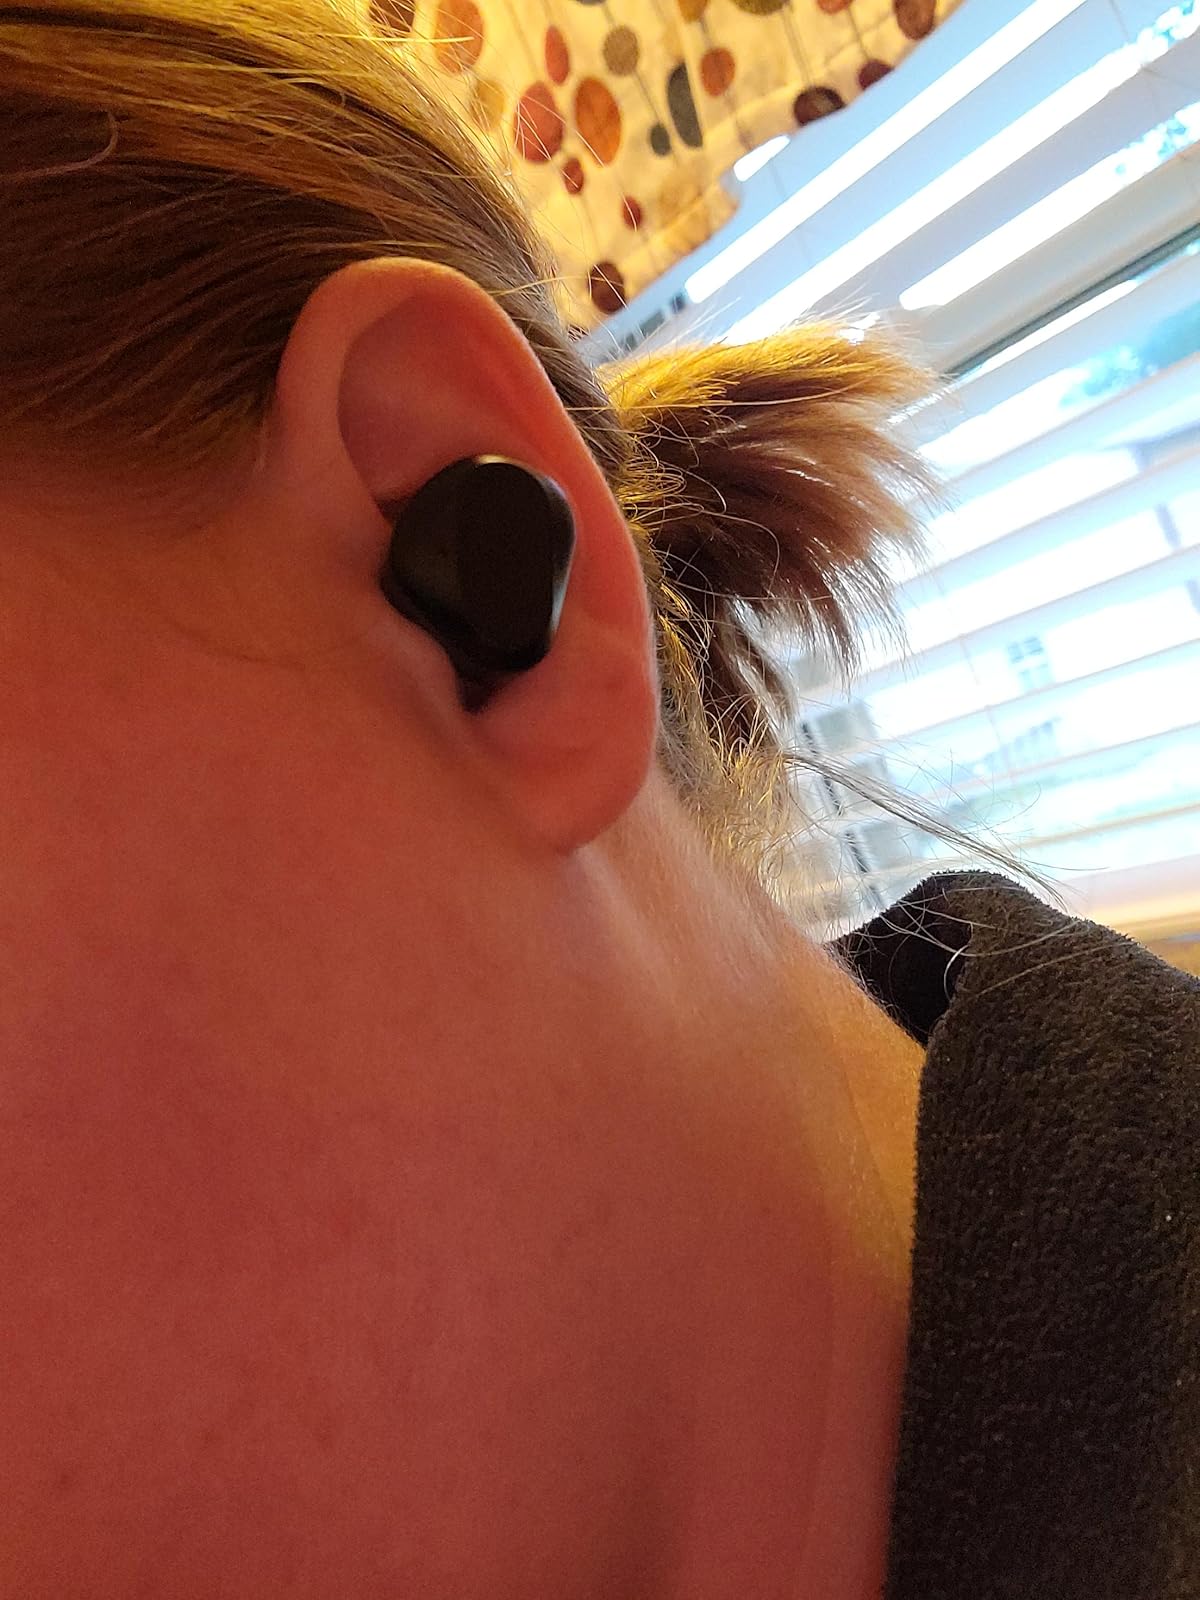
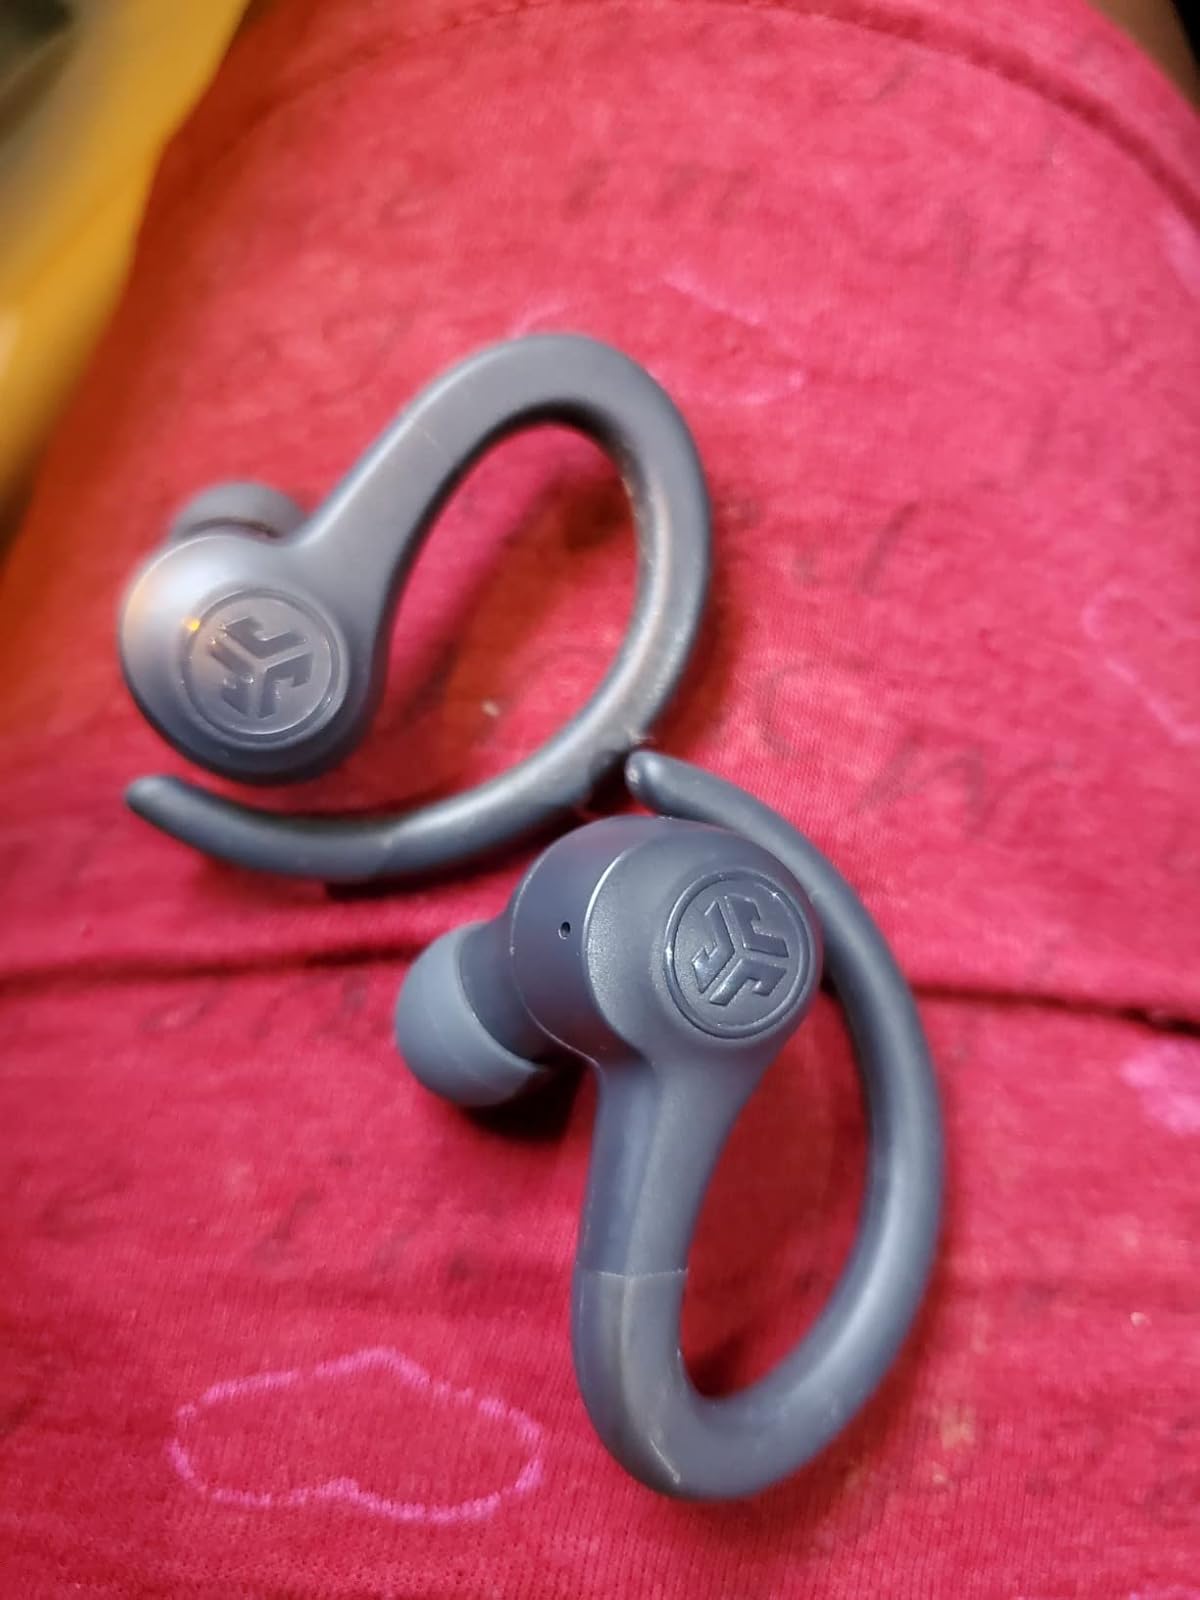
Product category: earbuds
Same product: no